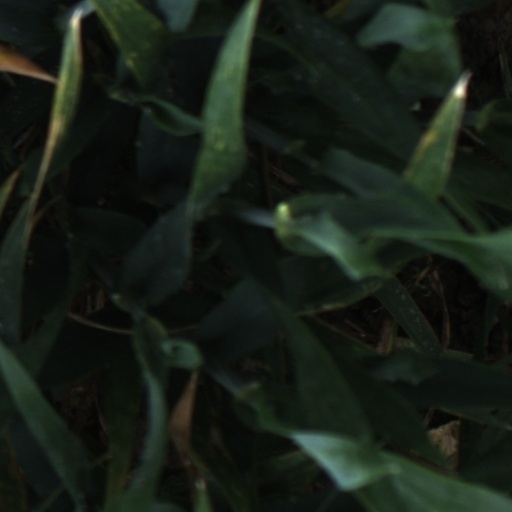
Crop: wheat